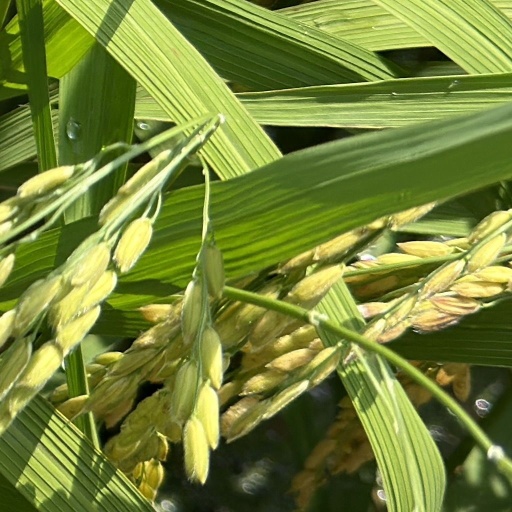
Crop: rice